Amando de Miguel

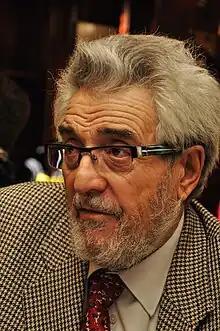
De Miguel in 2010

Born in Pereruela on 20 January 1937, de Miguel was brought up in a rural community. He became a professor of sociology at his alma mater, the Complutense University of Madrid. He was then sent to be a guest professor at the University of Valencia, the University of Barcelona, and later, Columbia University. He was also invited to teach at Yale University, the University of Florida, and El Colegio de México.